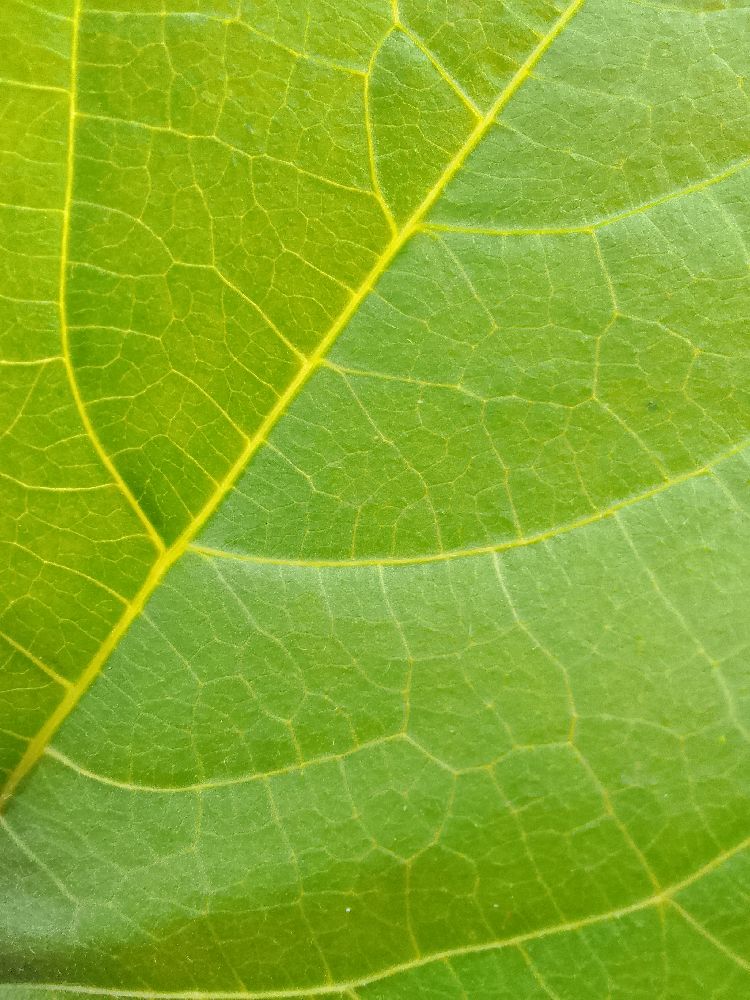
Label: healthy